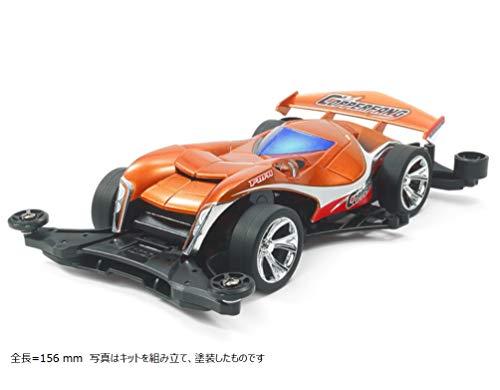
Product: Tamiya 18715 1/32 Jr Racing Copperfang Kit, with FM-A Chassis
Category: Toys & Games | Hobbies | Models & Model Kits | Model Kits
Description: The FM-A Chassis is molded in Black ABS.
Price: $14.20
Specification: ProductDimensions:9.1x5.5x2.2inches|ItemWeight:6.4ounces|ShippingWeight:6.4ounces(Viewshippingratesandpolicies)|ASIN:B07MCB7MJD|Itemmodelnumber:TAM18715|Manufacturerrecommendedage:16-16years